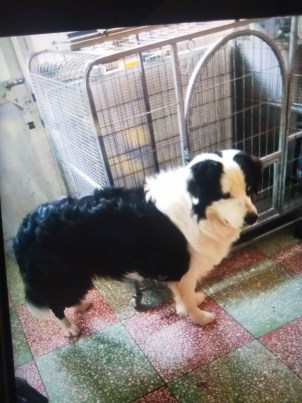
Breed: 2594-n000109-Border_collie